Flushed Away

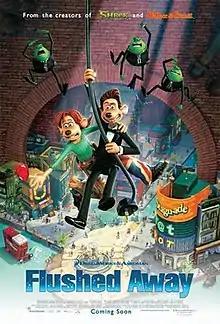
Theatrical release poster

Flushed Away is a 2006 animated adventure comedy film produced by DreamWorks Animation and Aardman Features. The film was directed by Sam Fell and David Bowers, and written by Dick Clement, Ian La Frenais, Chris Lloyd, Joe Keenan and Will Davies. The film stars the voices of Hugh Jackman, Kate Winslet, Ian McKellen, Shane Richie, Bill Nighy, Andy Serkis and Jean Reno. In the film, a pampered fancy rat named Roddy St. James is flushed down the toilet in his Kensington apartment by a sewer rat named Sid, and befriends a scavenger named Rita Malone in order to get back home while evading a sinister toad and his hench-rats.